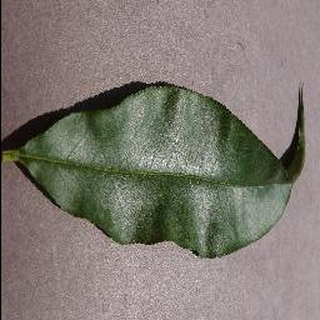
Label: healthy_peach